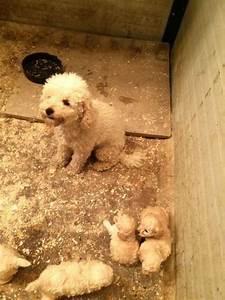
dog